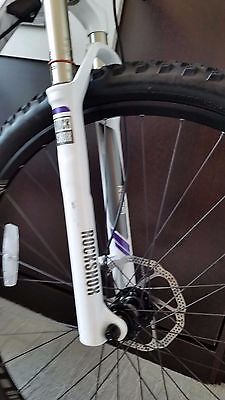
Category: bicycle